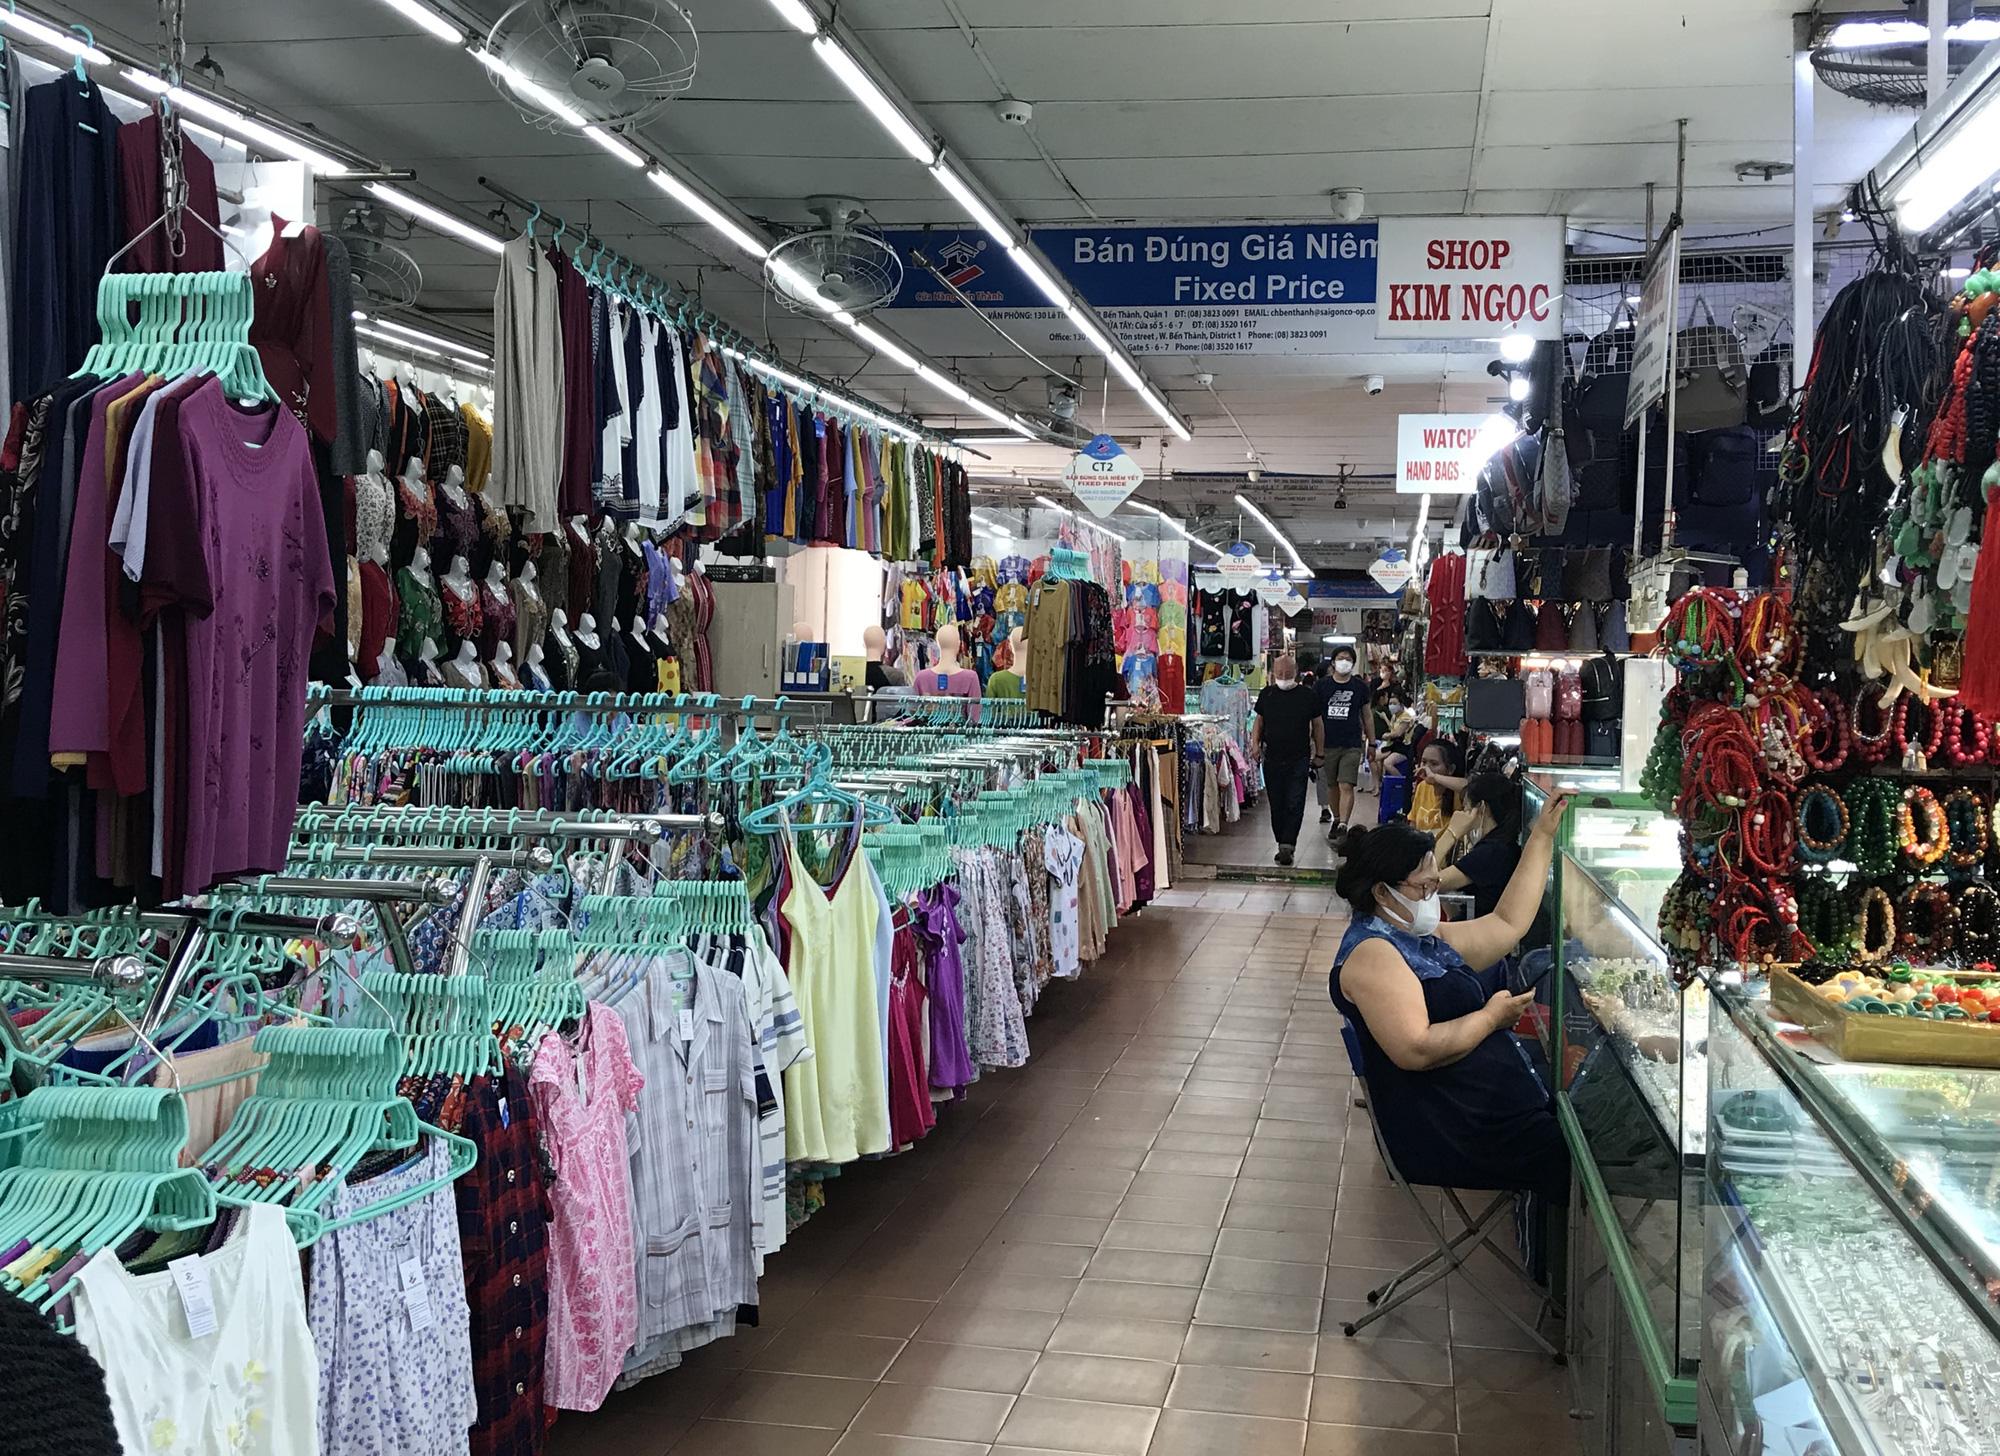
có nhiều người đang di chuyển ở trong khu chợ